Falkirk

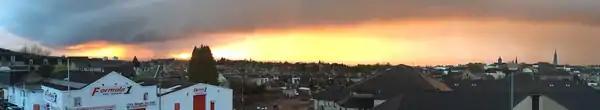
Falkirk Town skyline

Falkirk is located in an area of undulating topography between the Slamannan Plateau and the upper reaches of the Firth of Forth. The area to the north of Falkirk is part of the floodplain of the River Carron. Two tributaries of the River Carron - the "East Burn" and the "West Burn" flow through the town and form part of its natural drainage system. Falkirk sits at between 50 metres (164 ft) and 125 metres (410 ft) above sea level.